Jennifer Pace

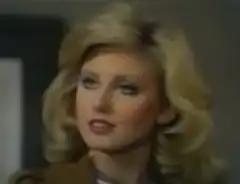
Morgan Fairchild as Jennifer Pace in November 1976

Jennifer Pace Phillips is a fictional character from the American soap opera "Search for Tomorrow". The role was originated by actress Robin Eisenman in 1973, and was subsequently portrayed by Morgan Fairchild from 1973 to 1977.